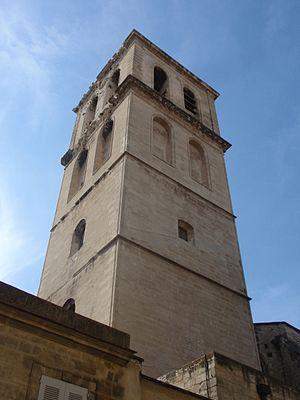
Eglise Saint-Agricol, Avignon, Vaucluse, France.
La Collégiale Saint-Agricol d'Avignon est une église bâtie au VIIᵉ siècle par saint Agricol. Elle est située à Avignon et fut élevée au rang de collégiale par Jean XXII en 1321. L'édifice est classé au titre des monuments historiques en 1980.